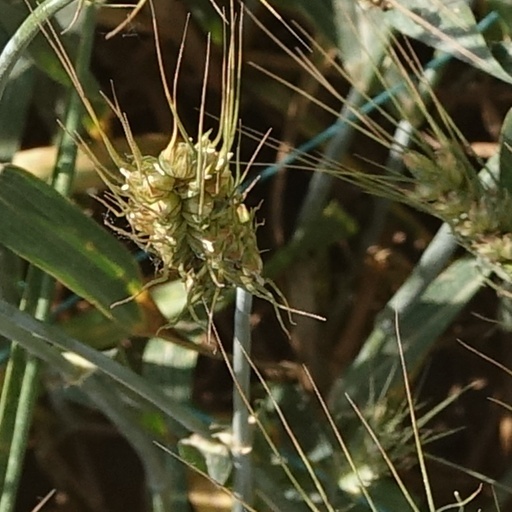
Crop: wheat